William Etheridge

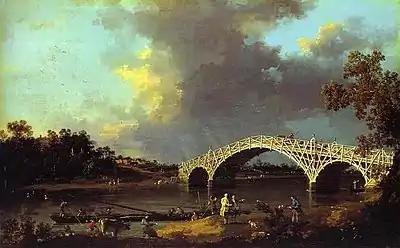
"Old Walton Bridge" (1754) by Canaletto

In 1747, businessman and plantation owner Samuel Dicker moved from Jamaica to a newly acquired estate in Mount Felix near Walton-on-Thames, Surrey, England. In order to facilitate easier access to his new home, he lobbied for an Act of Parliament, the Walton-Shepperton Bridge (Building and Tolls) Act 1746 (20 Geo. 2. c. 22) granting him rights to build a bridge and collect tolls on the spot.